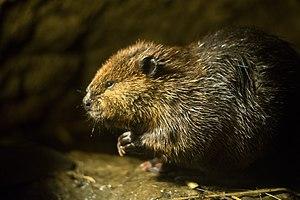
Un Castor du Canada au zoo sauvage de Saint-Félicien (Québec, Canada).
Le Zoo sauvage de Saint-Félicien est un parc zoologique canadien situé dans la province de Québec, à Saint-Félicien.